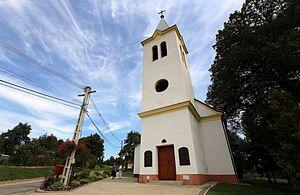
Kondorfa est un village et une commune du comitat de Vas en Hongrie.